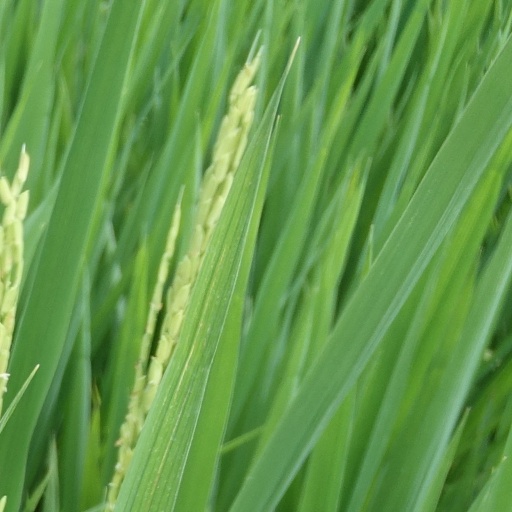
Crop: rice